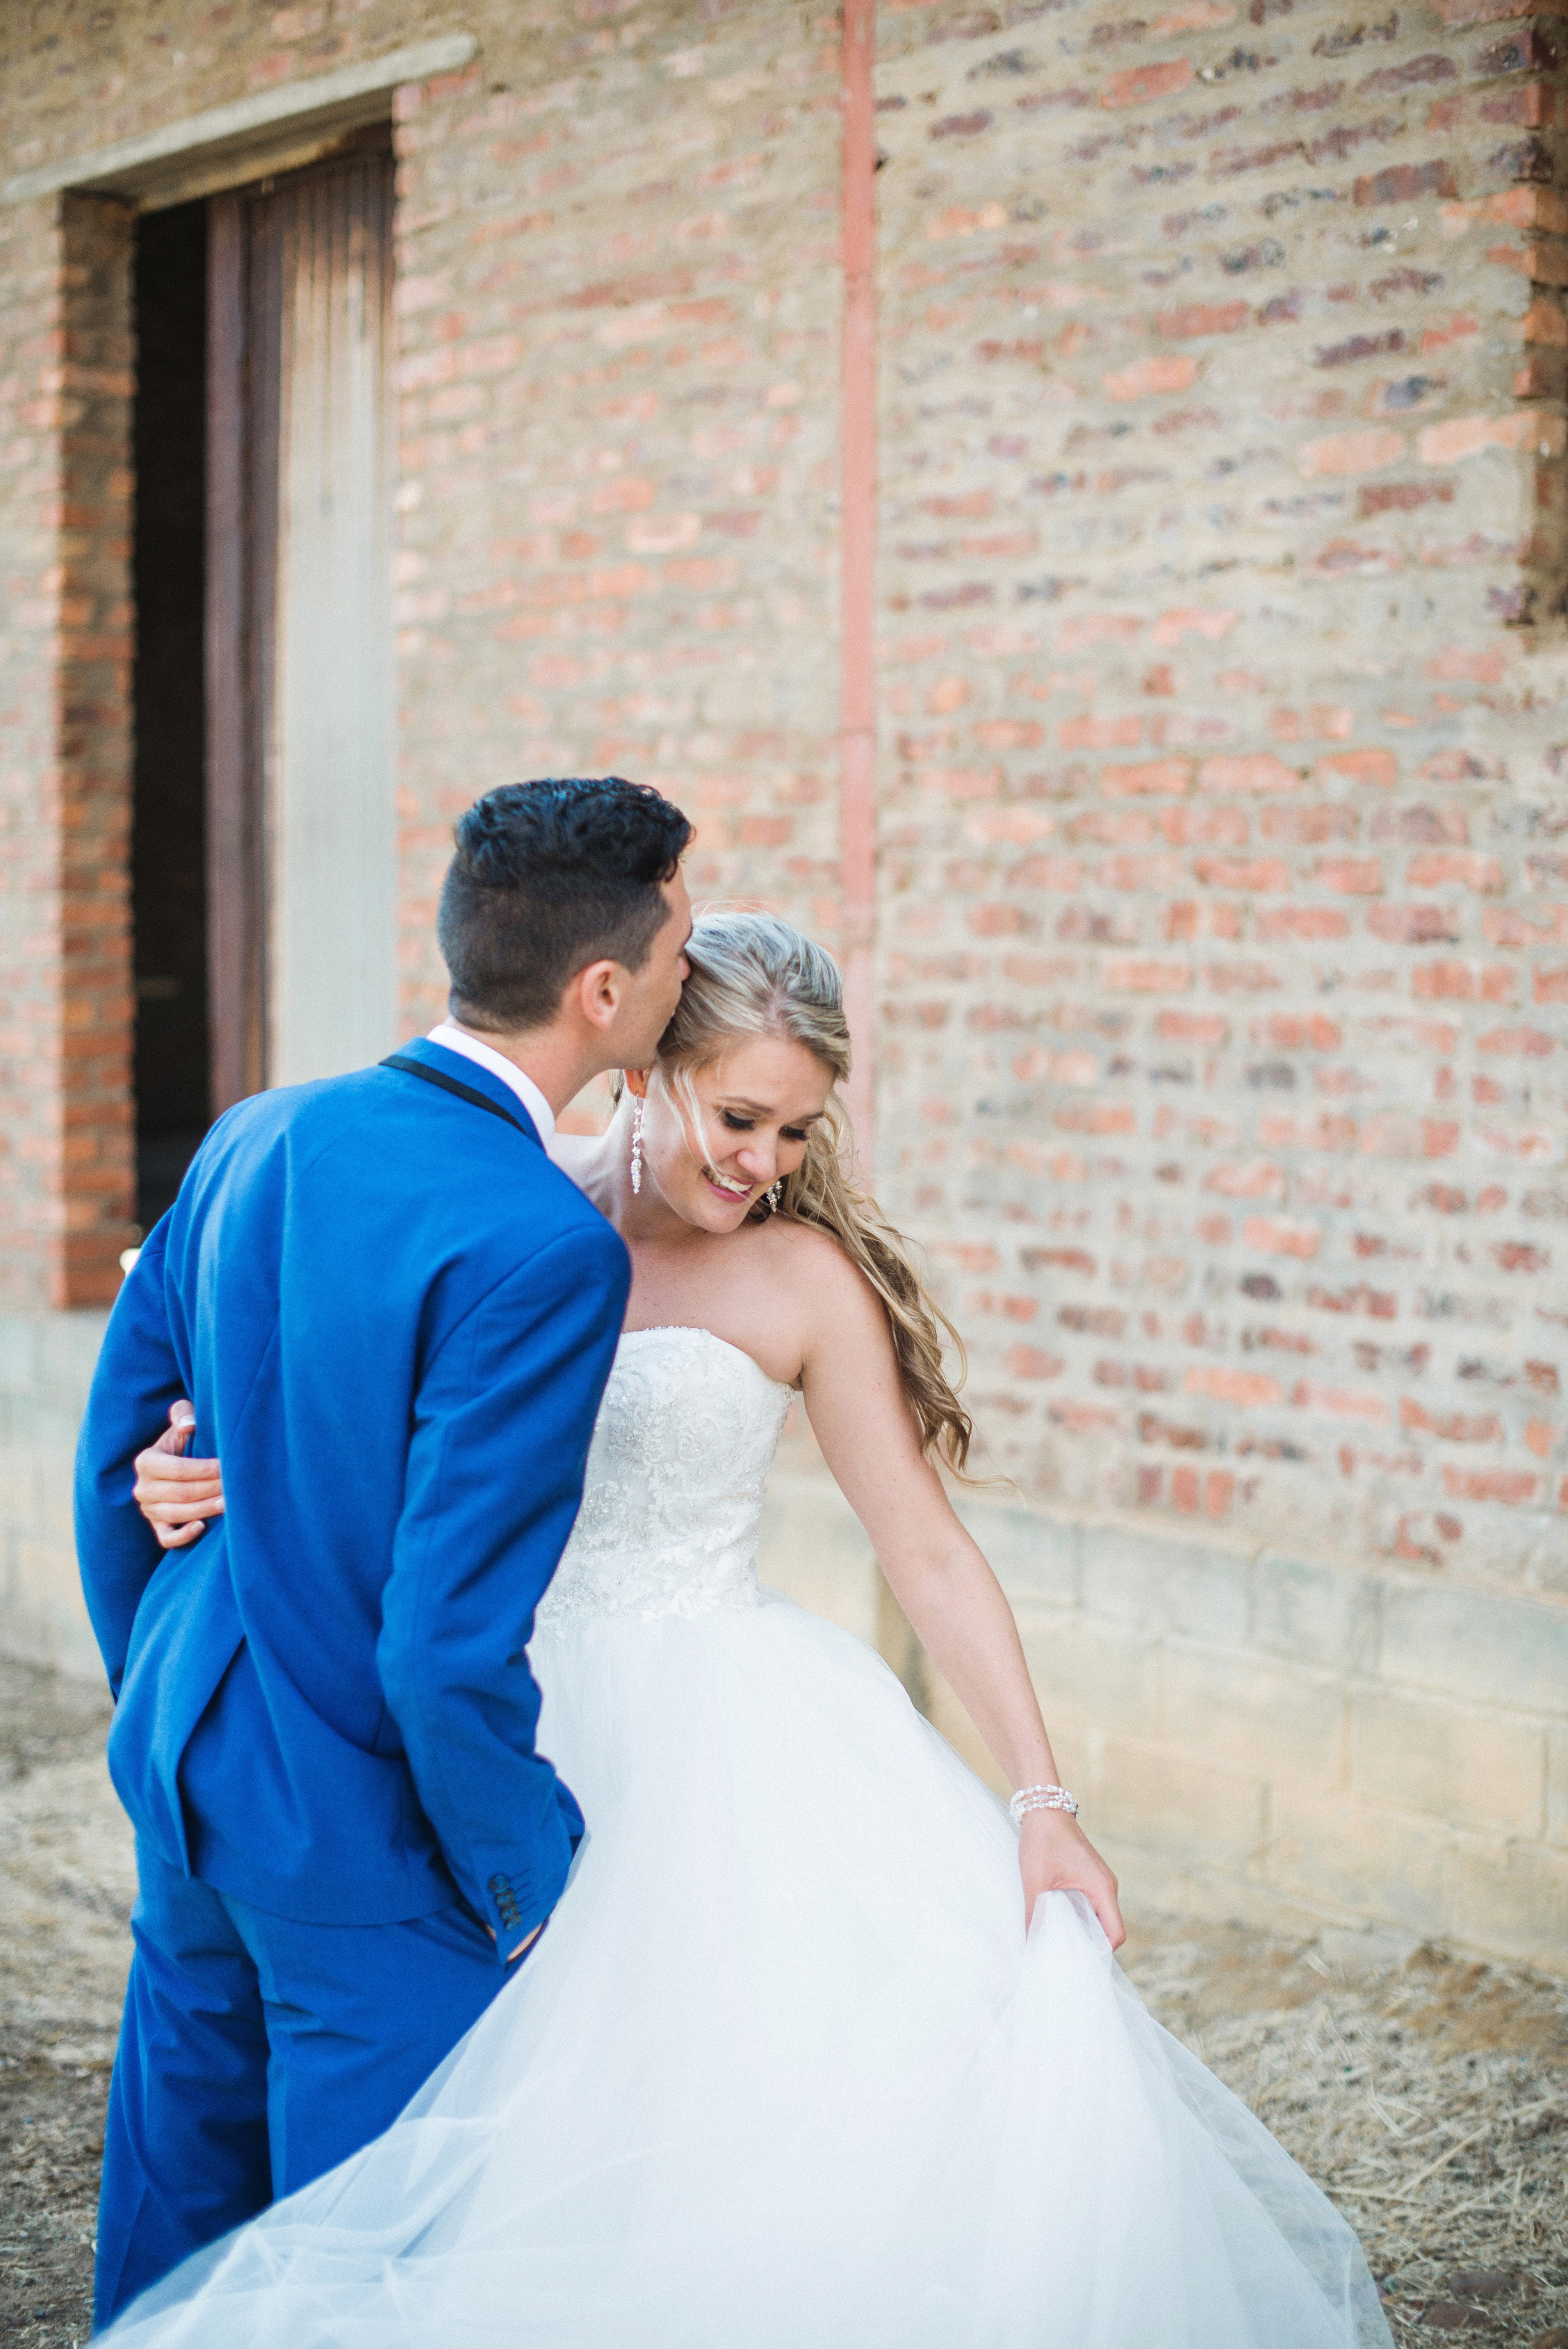
man, woman, male, love, wedding, wedding dress, bride, groom, marriage, white dress, ceremony, dress, photograph, gown, blue tux, bridal clothing